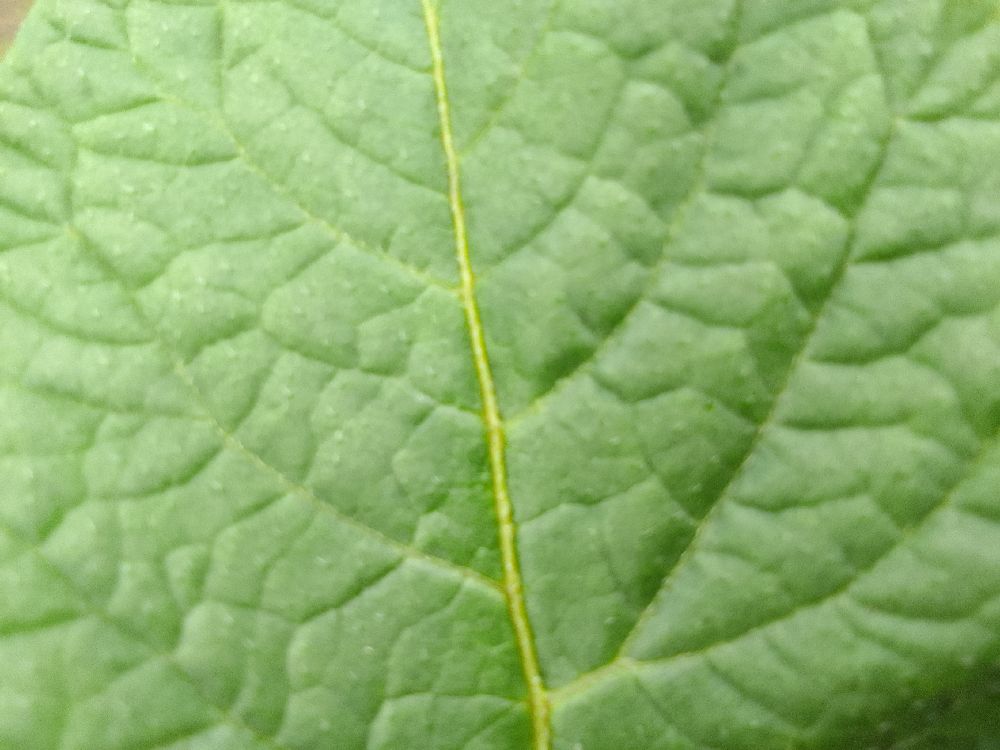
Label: Healthy